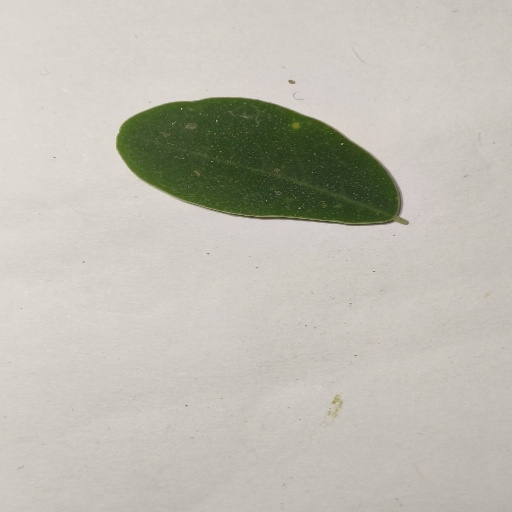
Species: Sojina
Leaf condition: Healthy Leaf